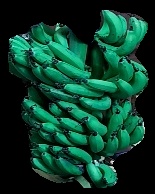
Variety: pachbale
Grade: grade3